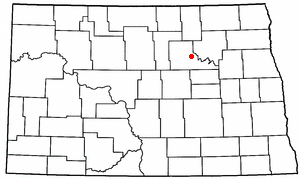
Minnewaukan
Minnewaukans beliggenhed i North Dakota
Minnewaukan er en amerikansk by og administrativt centrum for det amerikanske county Benton County i staten North Dakota. I 2000 havde byen et indbyggertal på 318.